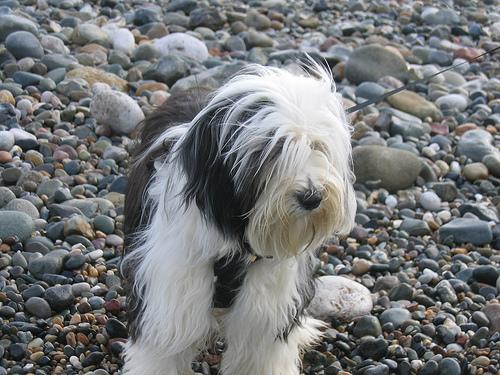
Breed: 203-n000021-Tibetan_terrier